Imaging informatics

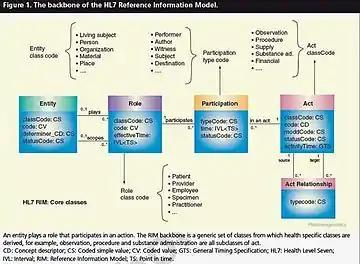
HL7 Reference Information Model

The development of PACS popularized the use of image storage and retrieval systems in medical practices. Moreover, this new technology demanded the development of others. The world quickly realized that digital imaging standards would need to be put in place given the impact PACS had on the medical community. The American College of Radiology (ACR) and the National Electrical Manufacturers Association (NEMA) created the Digital Imaging and Communications Standards Committee (later becoming DICOM) in response to this concern.